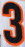
Number: 3